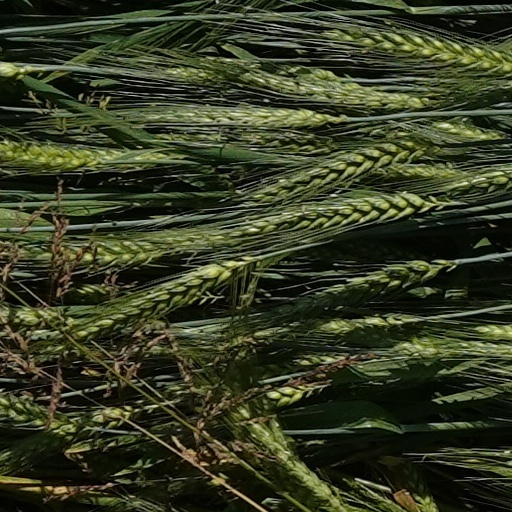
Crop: wheat